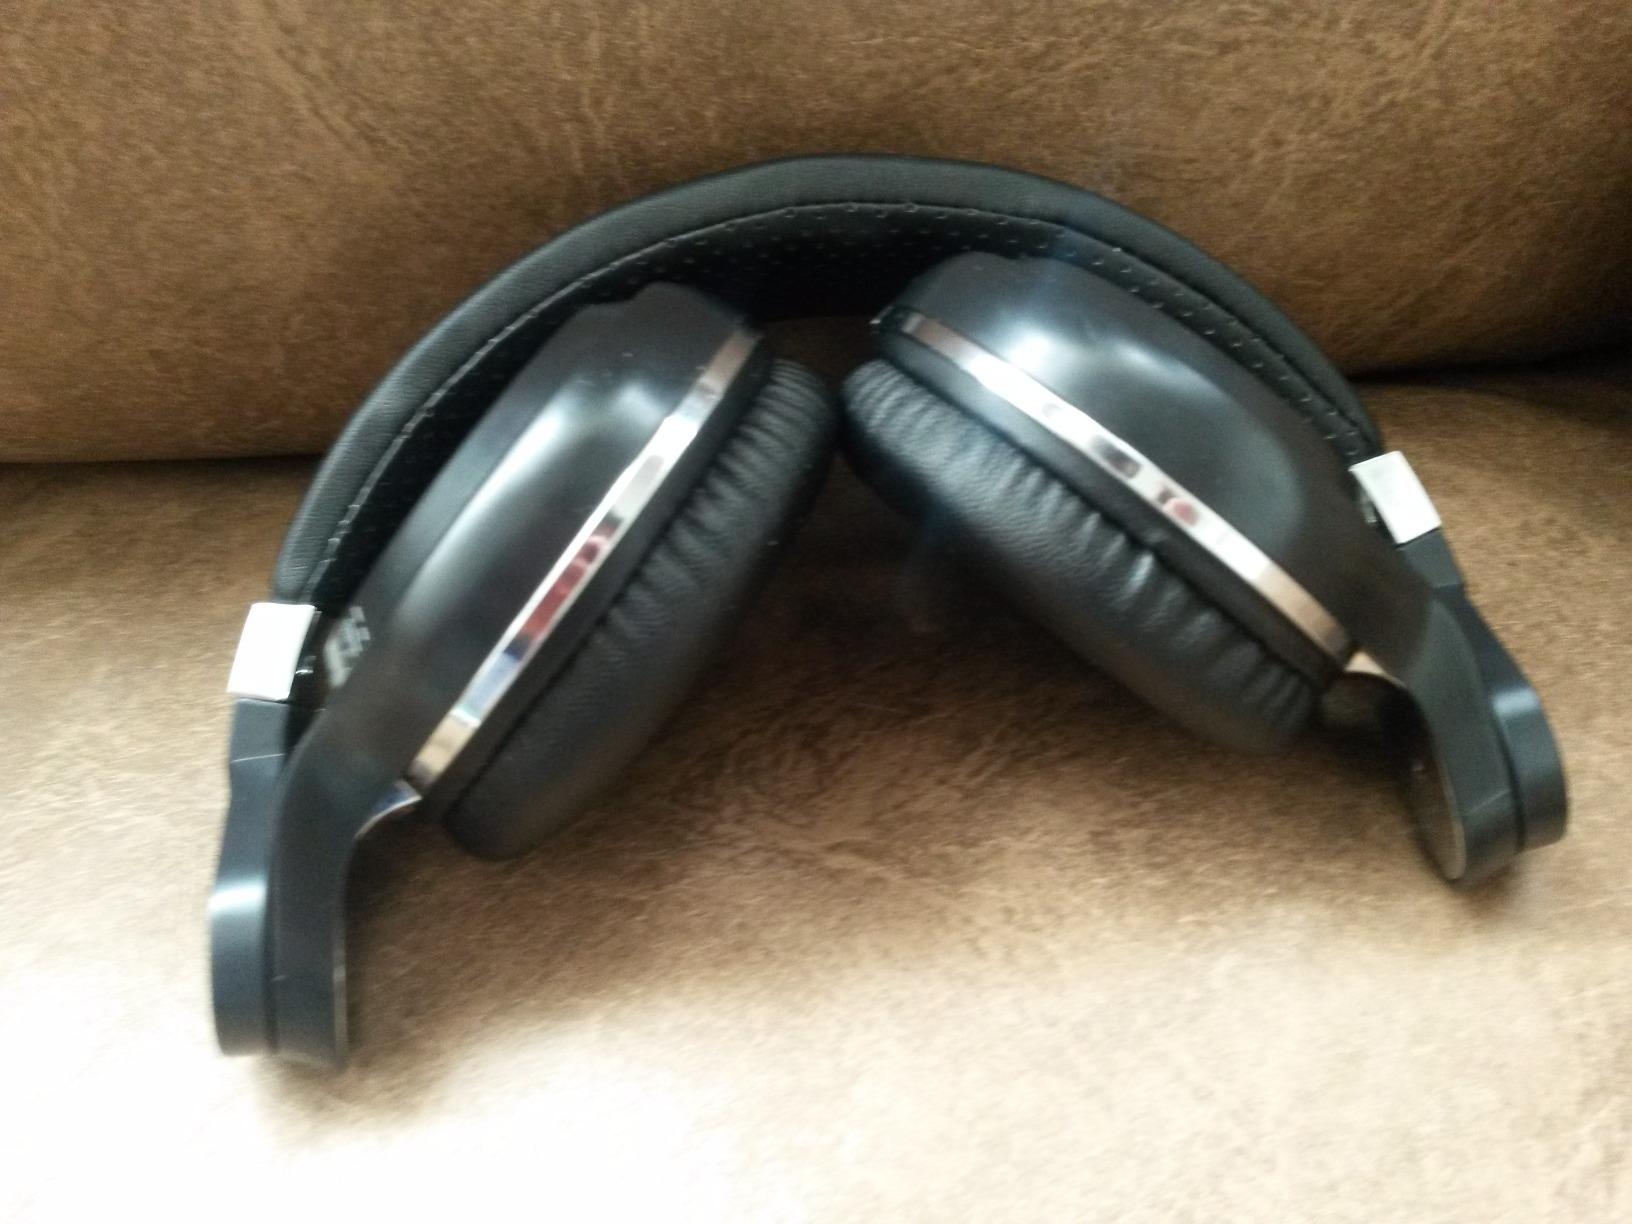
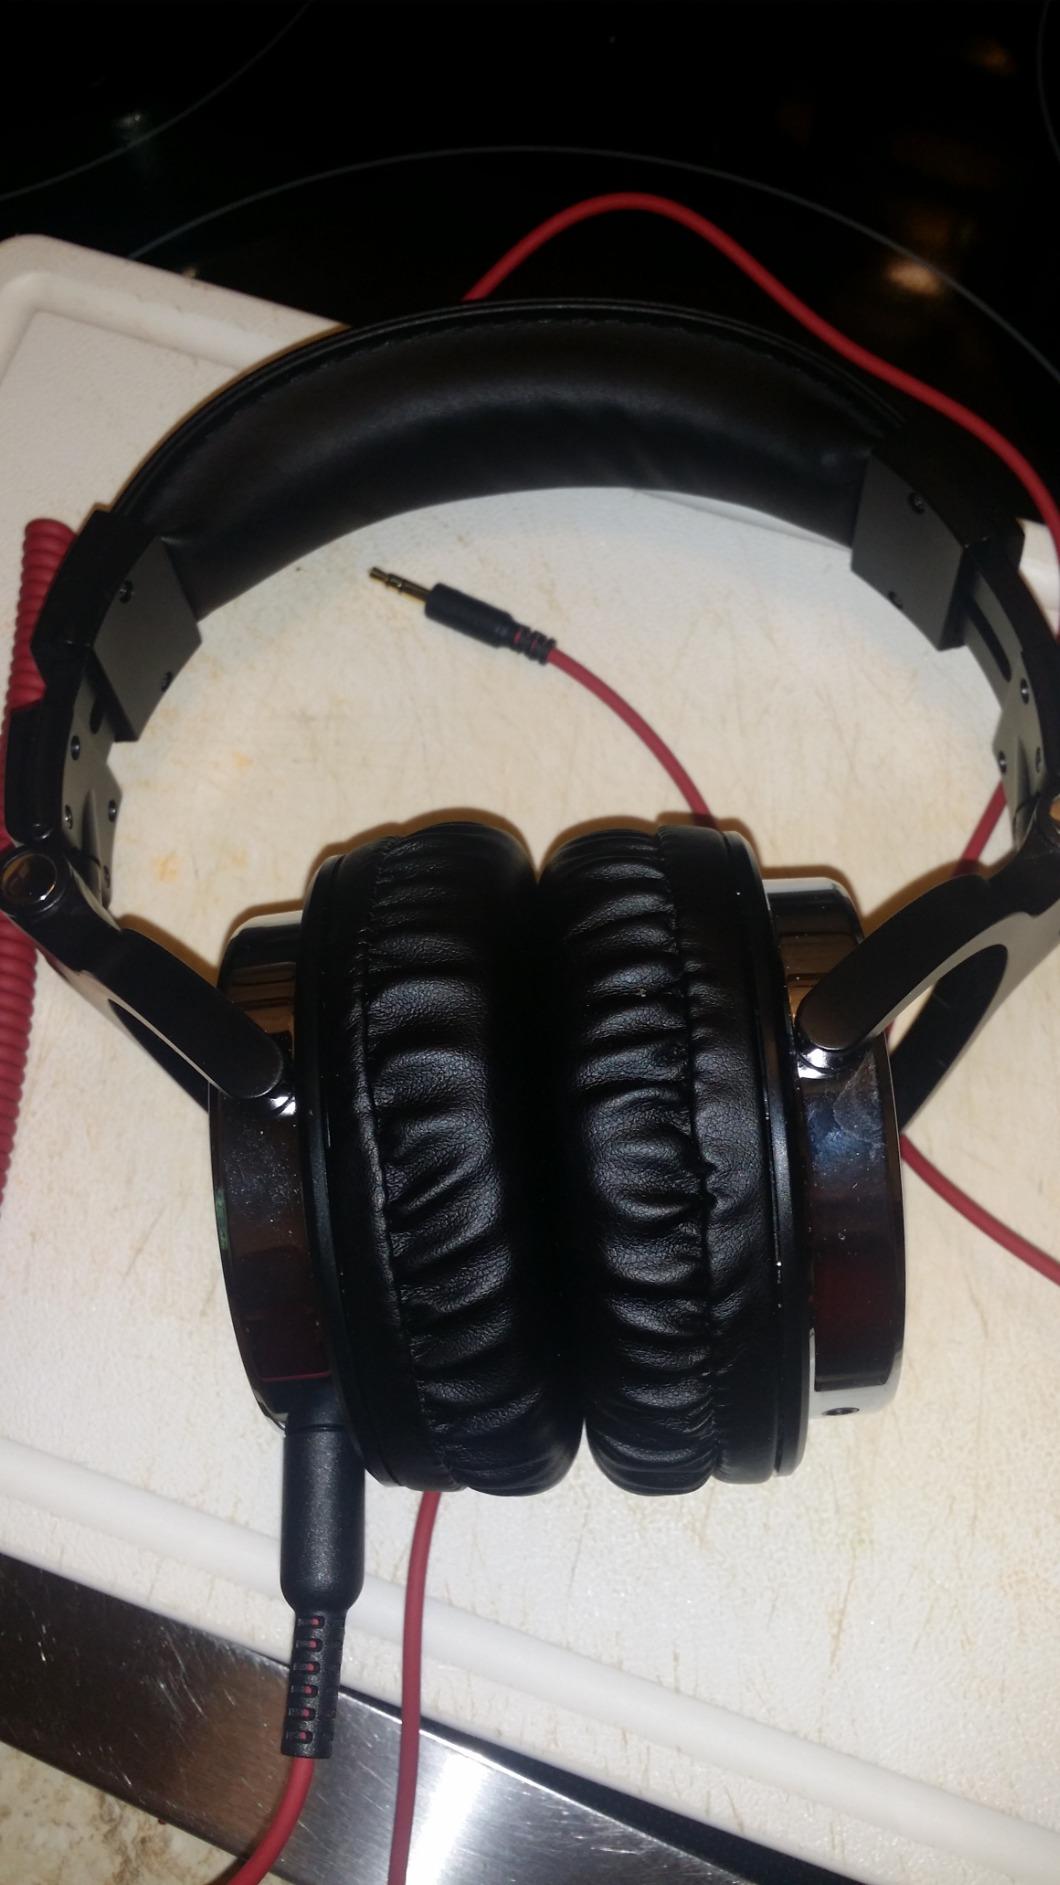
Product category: headphones
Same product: no